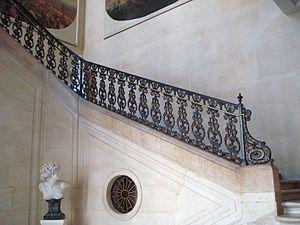
Le grand escalier de l'hôtel Le Peletier de Saint-Fargeau, XVIIe siècle
L'hôtel Le Peletier de Saint-Fargeau est un hôtel particulier situé à Paris, au nᵒ 29 de la rue de Sévigné. Il accueille aujourd'hui une partie des collections du musée Carnavalet.
Cet article recense les monuments historiques du 3ᵉ arrondissement de Paris, en France.